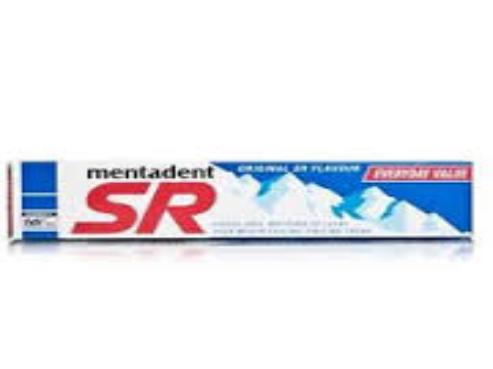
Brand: mentadent sr
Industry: Necessities